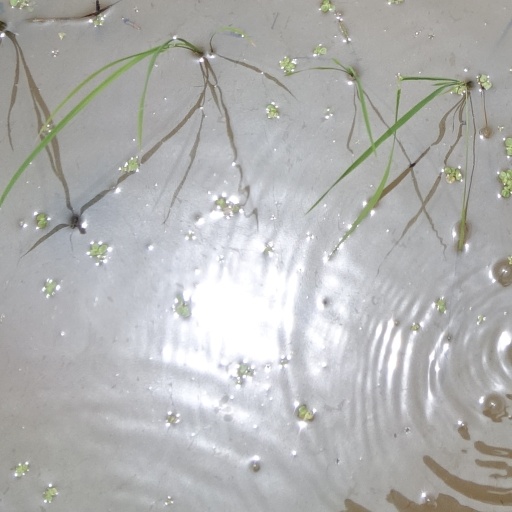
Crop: rice